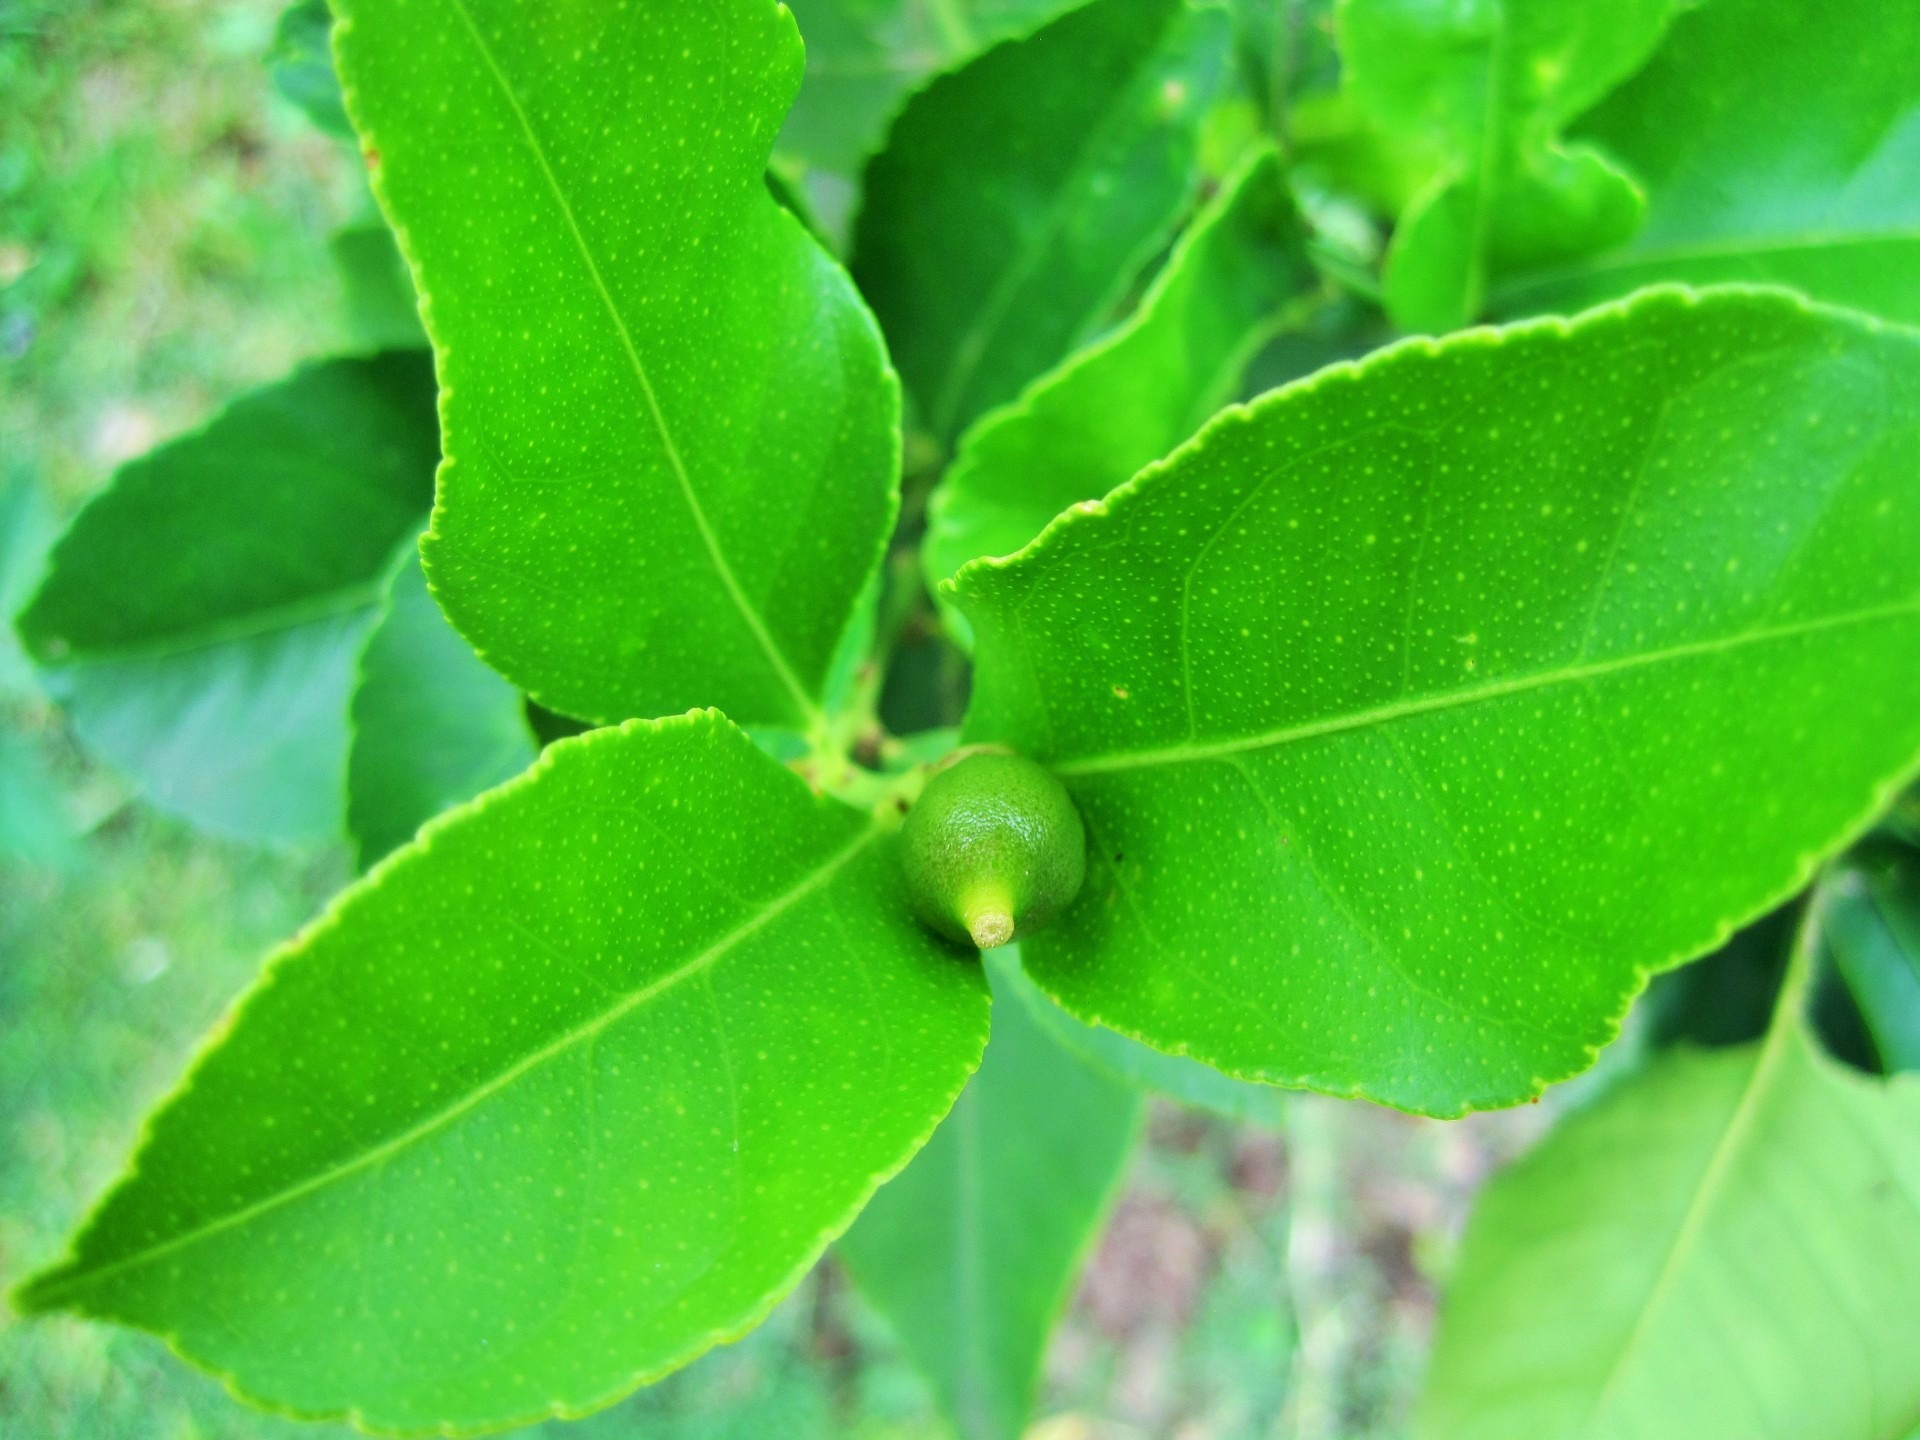
tree, plant, fruit, leaf, flower, environment, food, green, ingredient, herb, produce, natural, evergreen, fresh, botany, agriculture, juicy, healthy, flora, delicious, health, botanical, lemon, leaves, outdoors, nutrition, vegetation, shrub, tasty, tiny, vegetarian, raw, horticulture, diet, organic, nutritious, flowering plant, annual plant, woody plant, land plant